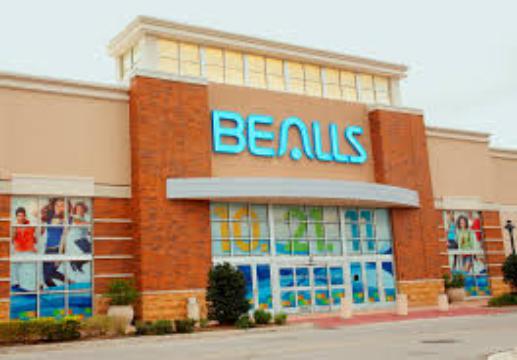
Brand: bealls
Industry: Others